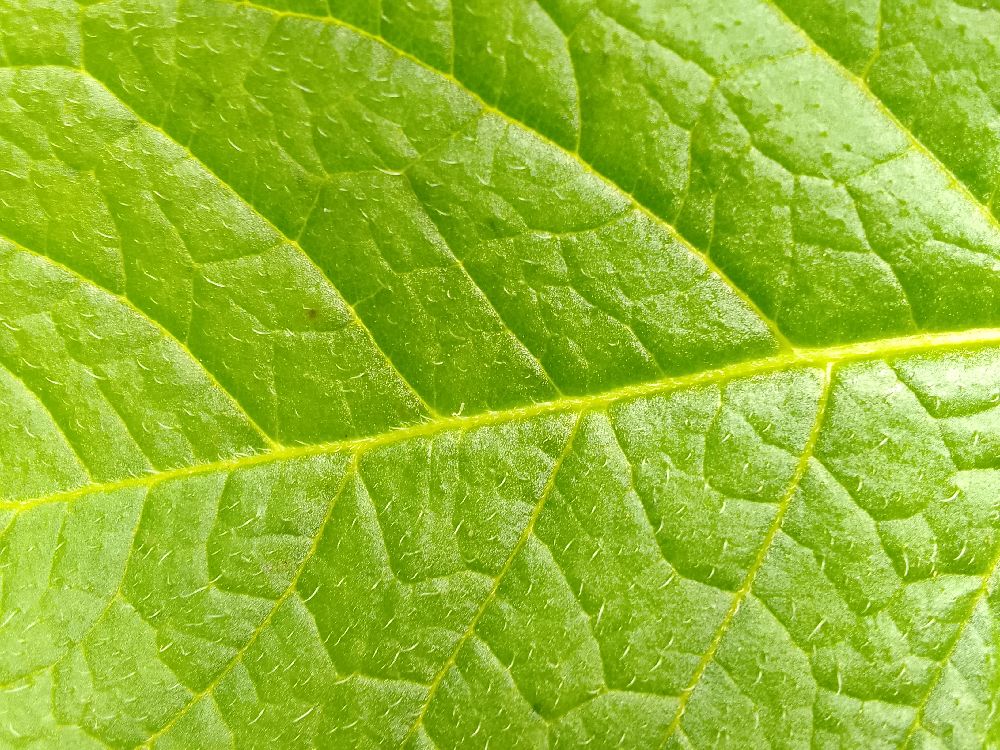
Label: Healthy